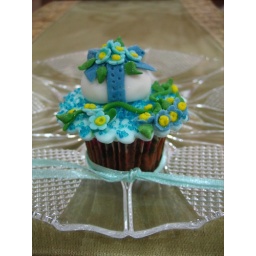
For the kitchen kapers group.. Dessert plate by crystal d'Arques